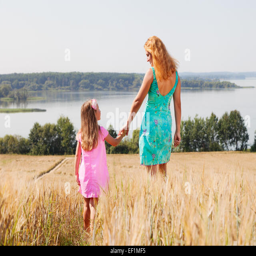
mother and daughter walking in summer field near lake on a sunny day